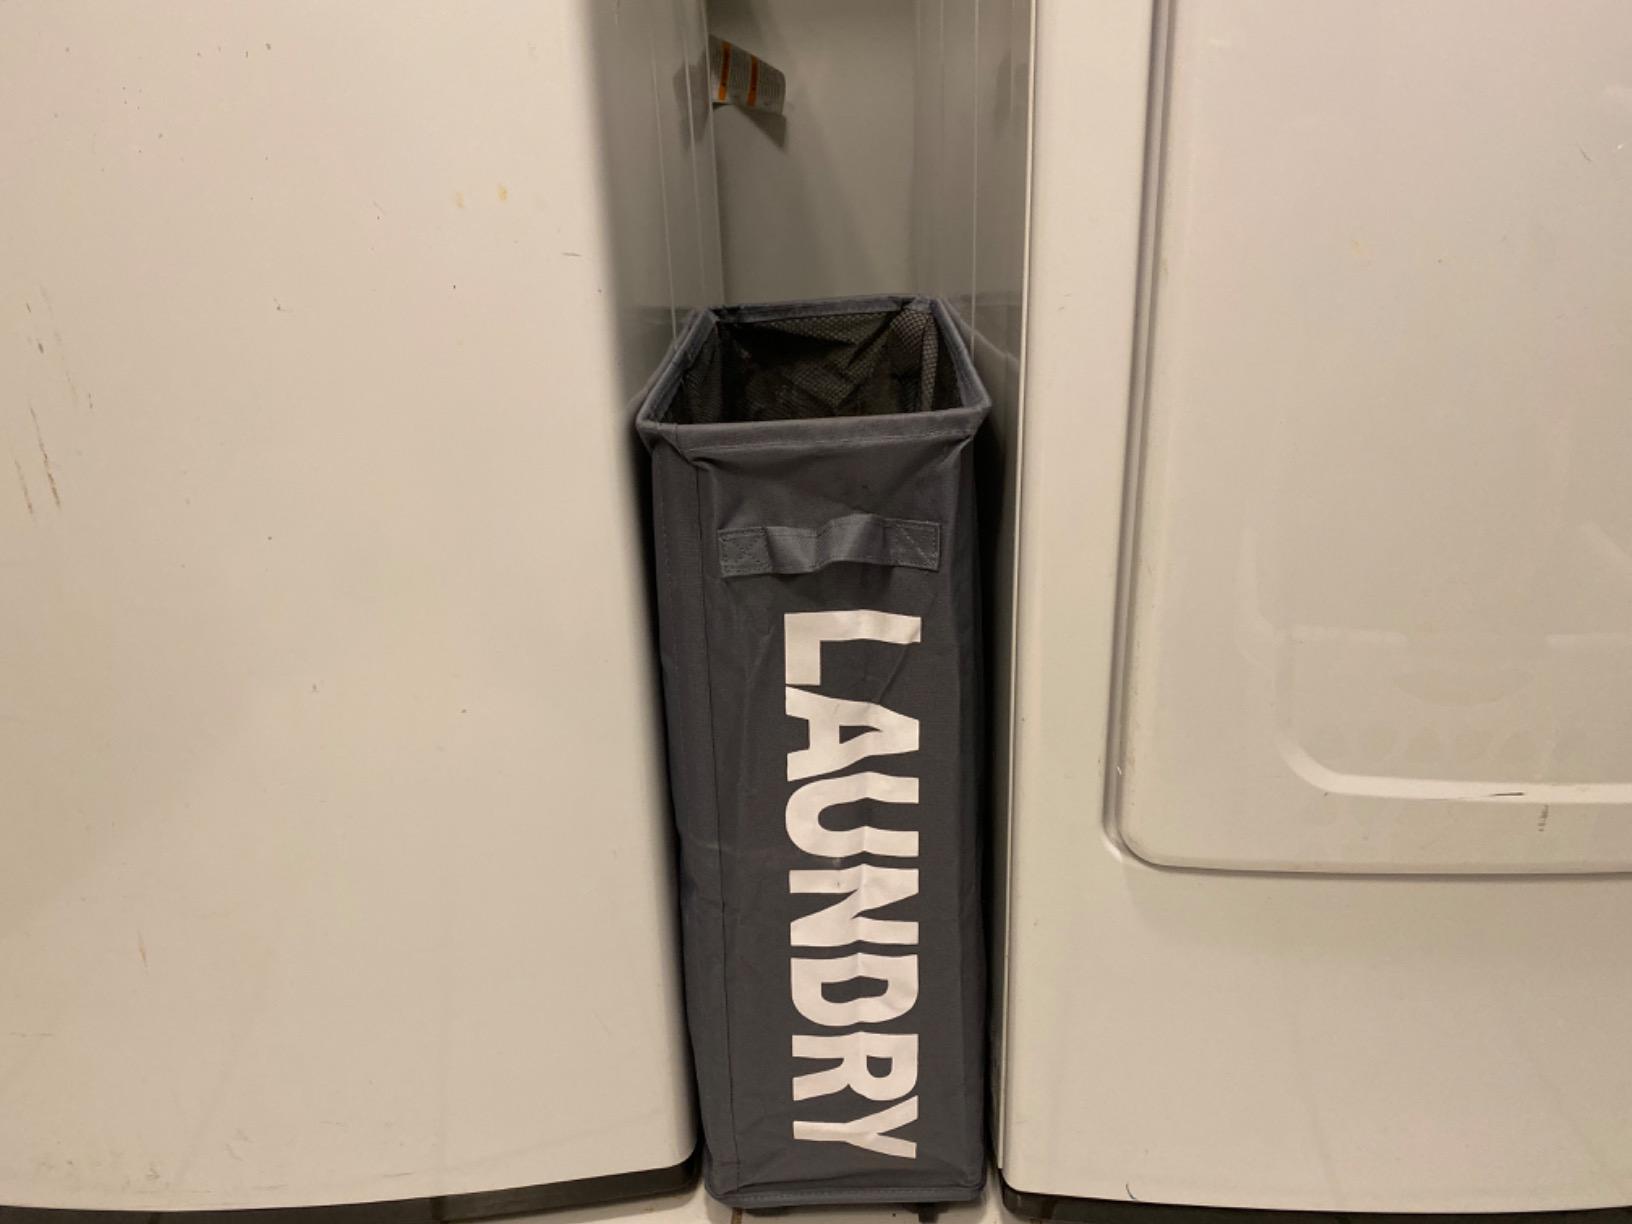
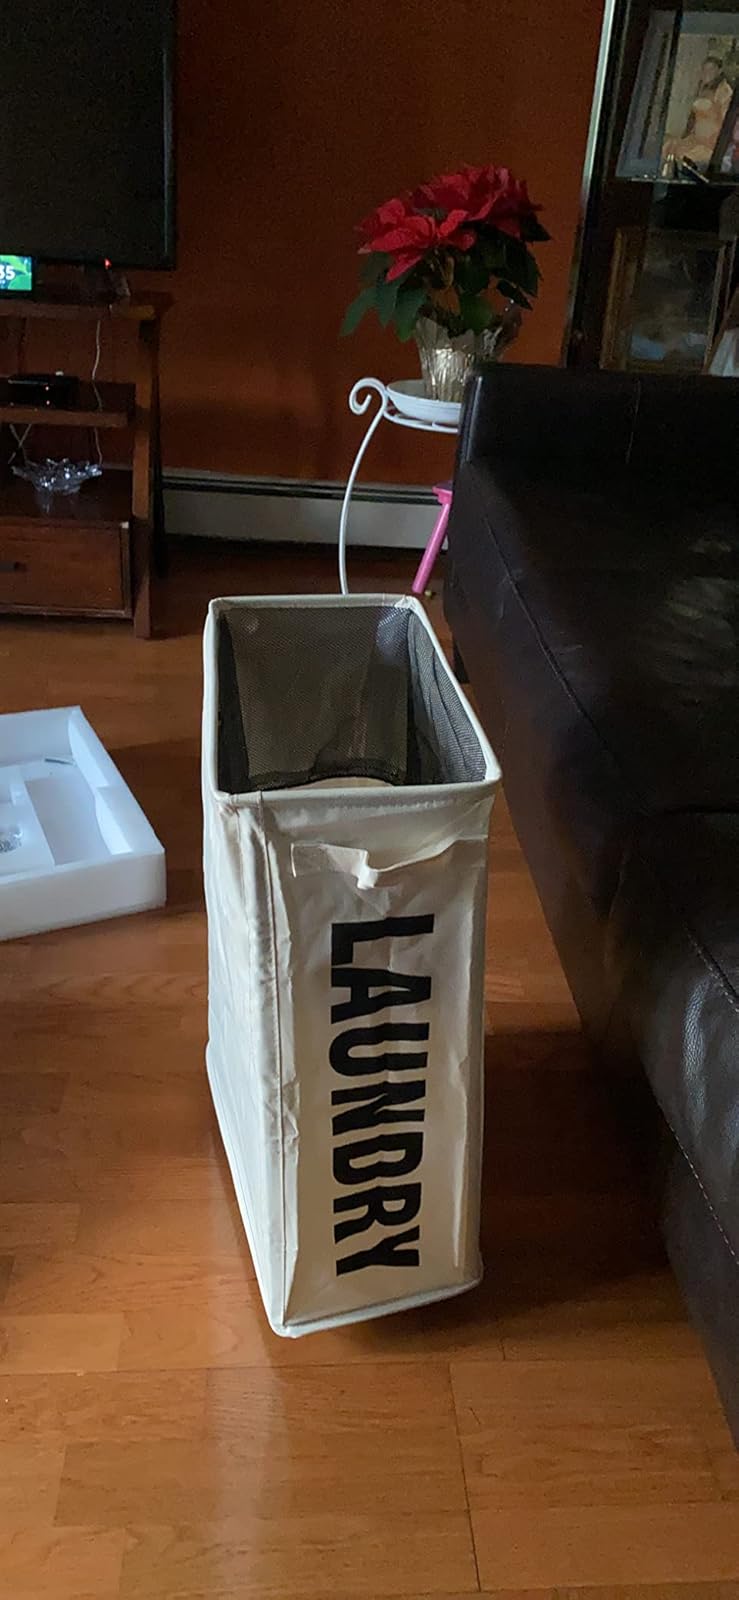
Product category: items_hamper
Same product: no